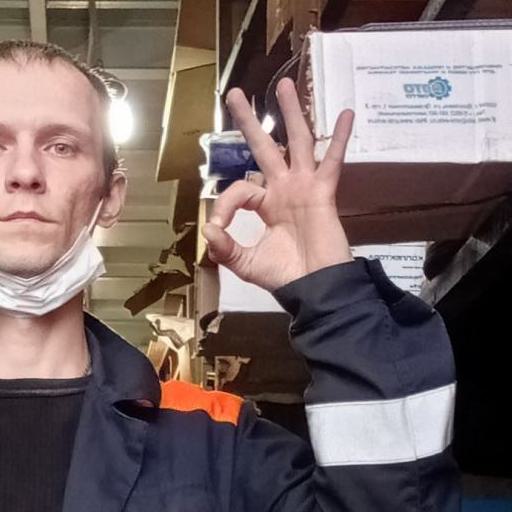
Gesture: ok